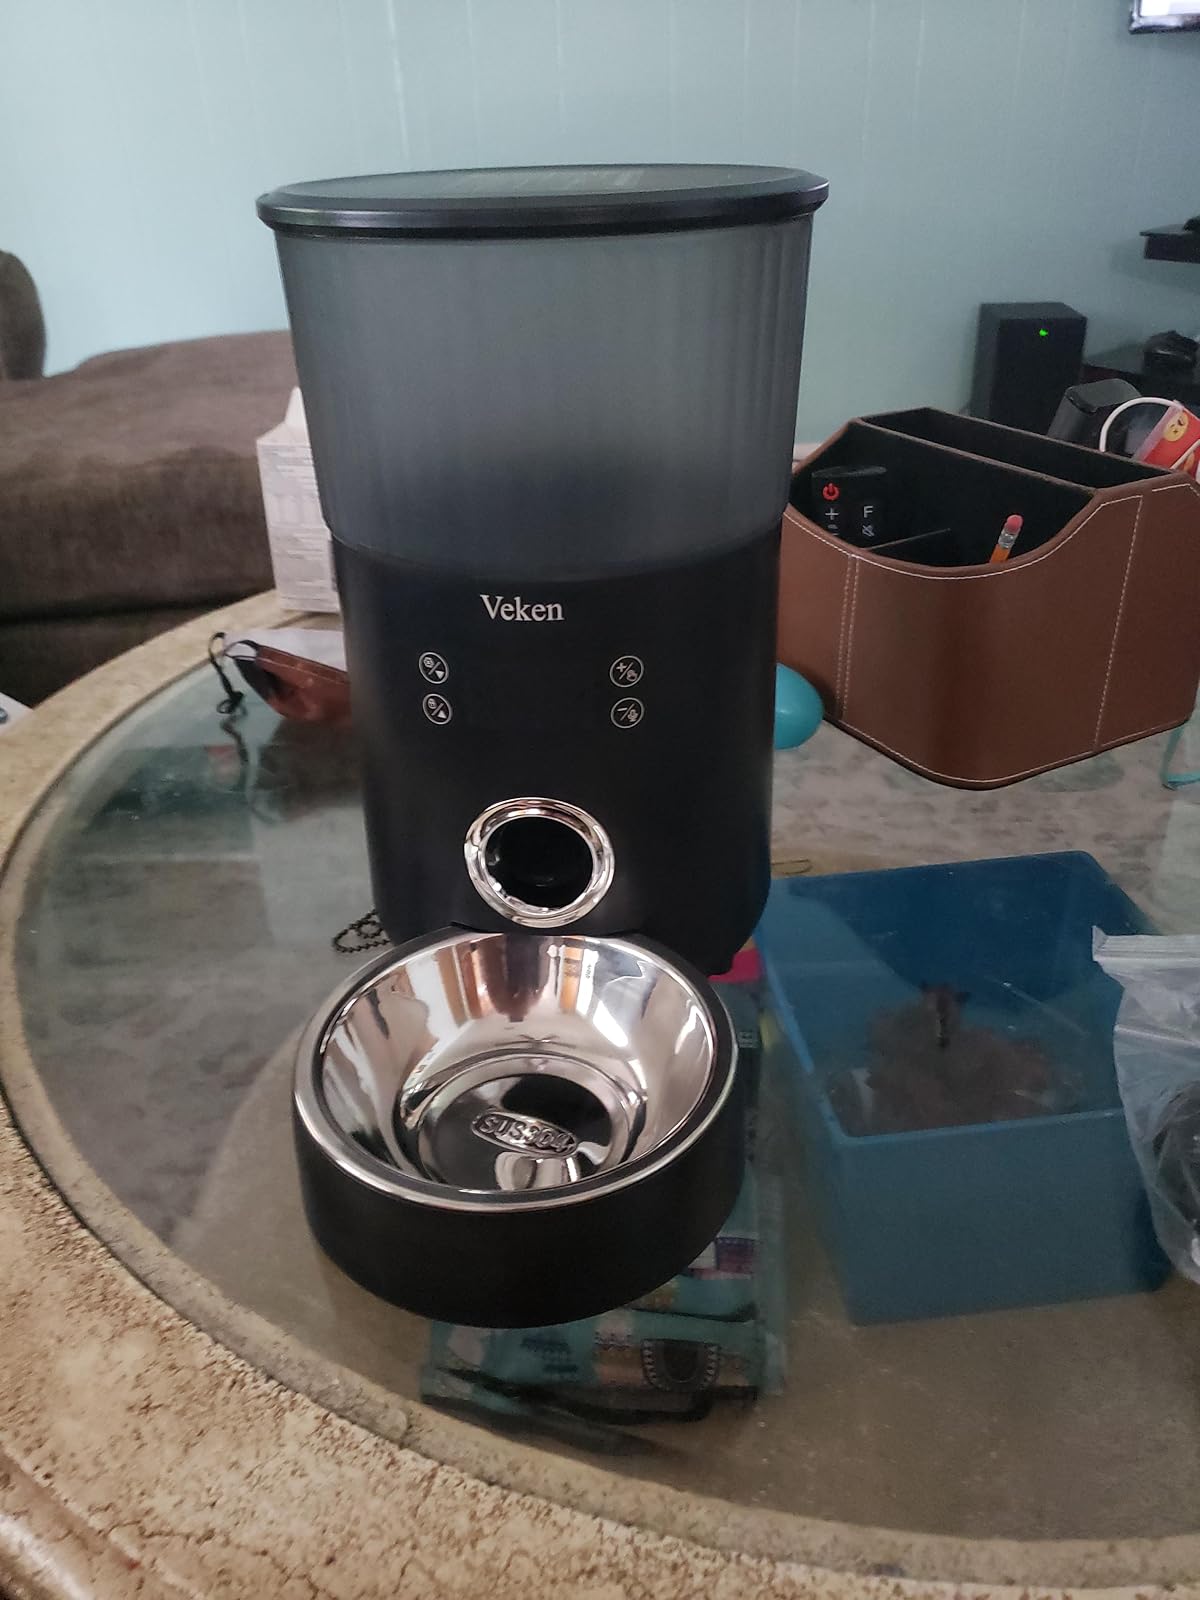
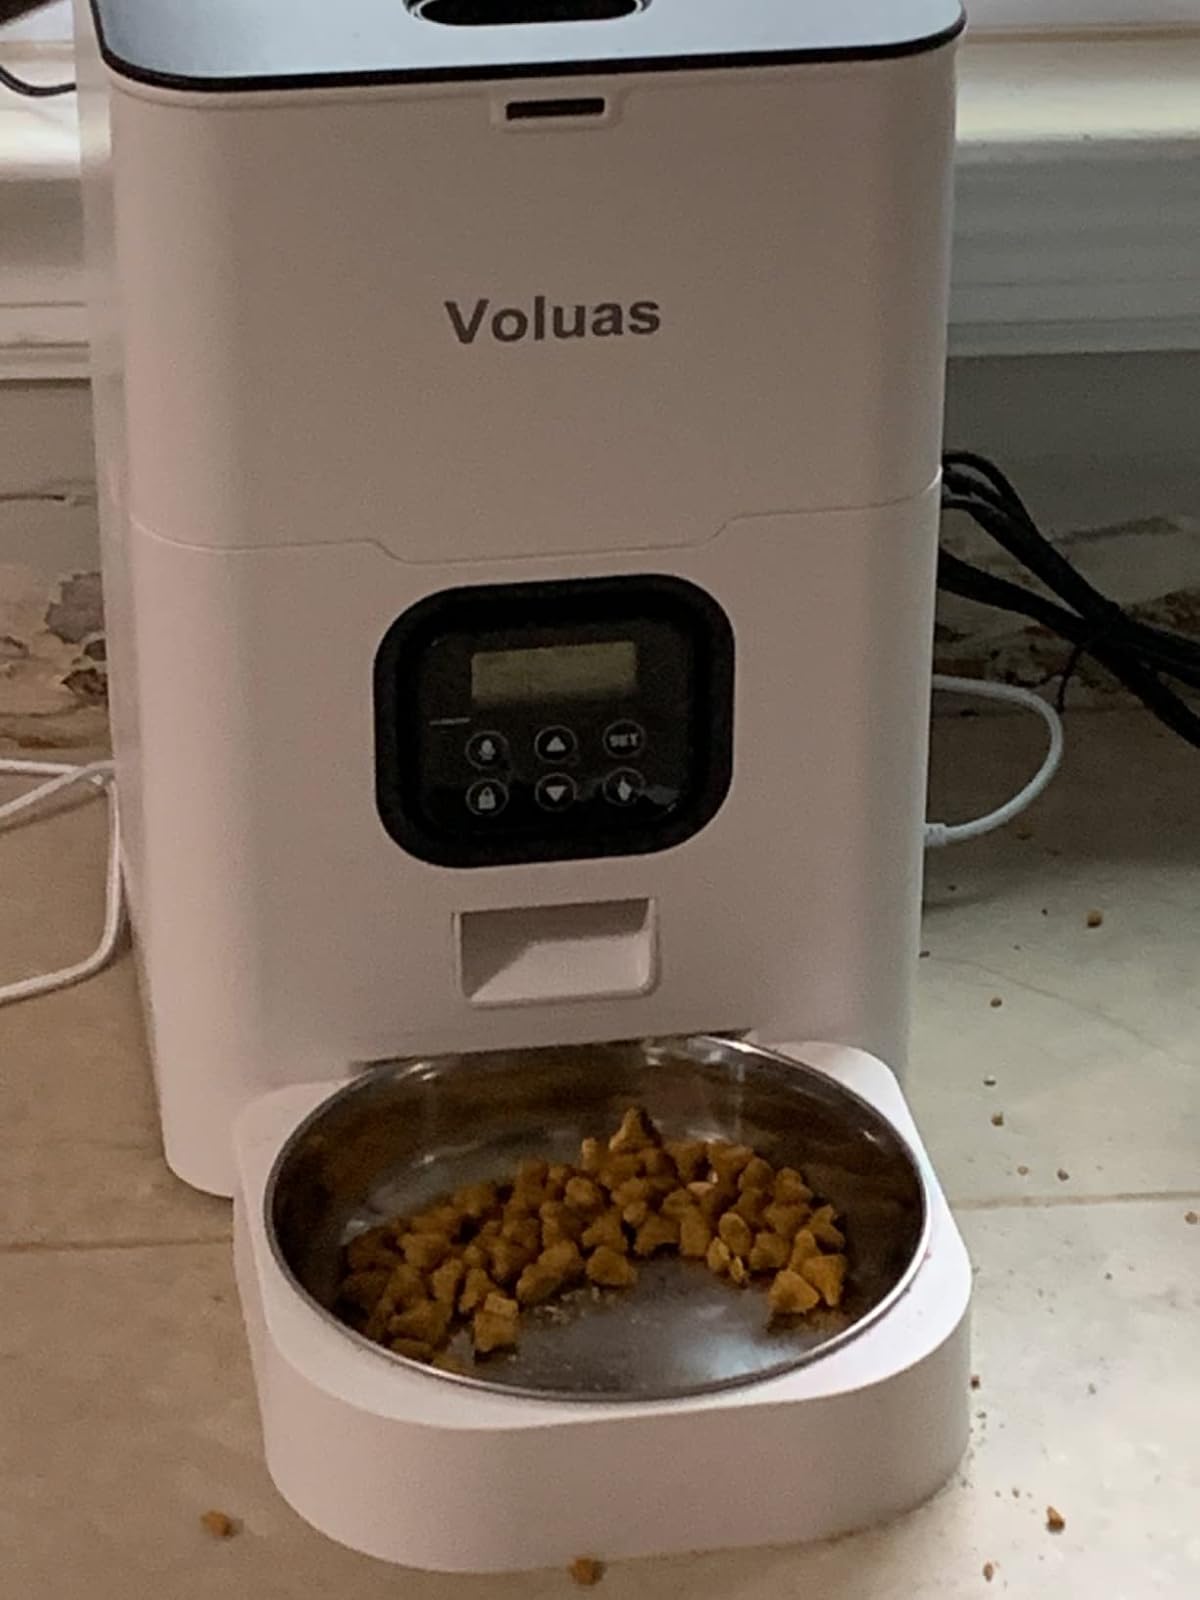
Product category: items_feeder
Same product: no